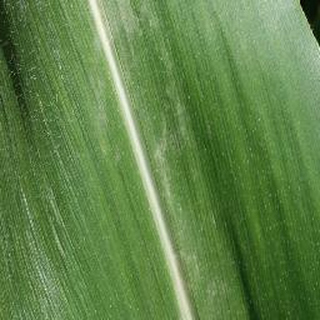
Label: healthy_corn